Ignacy Jan Paderewski

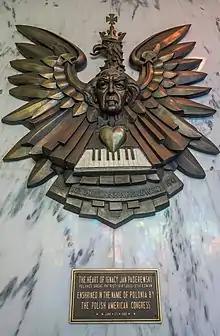
Paderewski's encased heart muscle within this bronze plaque

In November 1937, Paderewski agreed to take on one last piano student. The musician was Witold Małcużyński, who had won third place at the International Chopin Piano Competition.